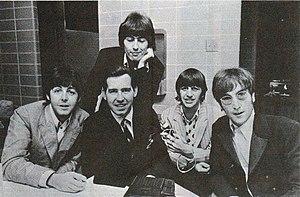
Sgt. Pepper's Lonely Hearts Club Band est le huitième album studio des Beatles, publié le 1ᵉʳ juin 1967 en Grande-Bretagne et le jour suivant aux États-Unis. Enregistré sur une période de 129 jours, cet album est souvent considéré par les critiques comme leur plus grande œuvre et l'un des albums les plus influents de l'histoire de la musique populaire, figurant entre autres à la première place dans la liste des 500 plus grands albums de tous les temps du magazine Rolling Stone.
Jimmy Pearson Staggs est un disc-jockey américain et propriétaire de magasins de disques à Chicago.